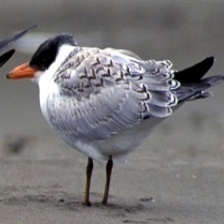
Species: CASPIAN TERN
Scientific name: HYDROPROGNE CASPIA